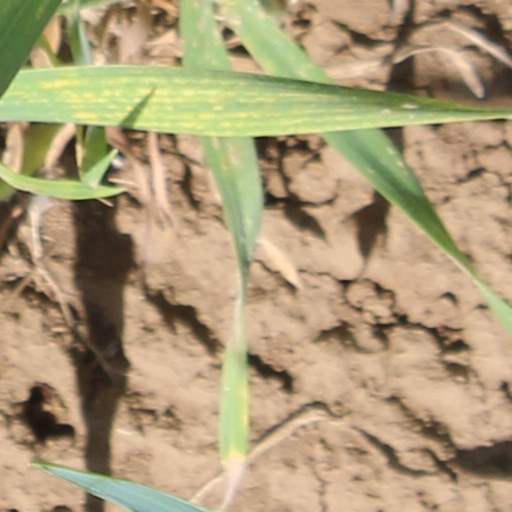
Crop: wheat